Koreans in China

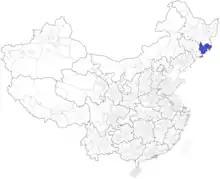
Korean autonomous prefectures and counties in China.

The ethnic Korean population in China is concentrated along the border with North Korea. In Yanbian Korean Autonomous Prefecture, Koreans make up a significant share of the population in certain cities, such as Longjing (65.4%), Yanji (53.5%), and Tumen (52.5%), while their presence is lower in counties like Antu (20.6%) and Wangqing (28.7%).